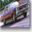
Label: automobile